Universidade Feevale

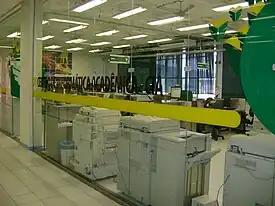

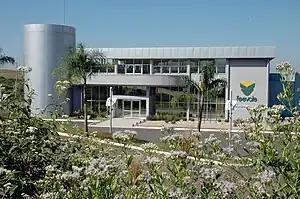

On June 28, 1969 founded the Associação Pró-Ensino Superior em Novo Hamburgo (Aspeur), maintainer of Feevale under the name Federação de Estabelecimentos de Ensino Superior em Novo Hamburgo (Federation of Institutions of Higher Education in Novo Hamburgo).